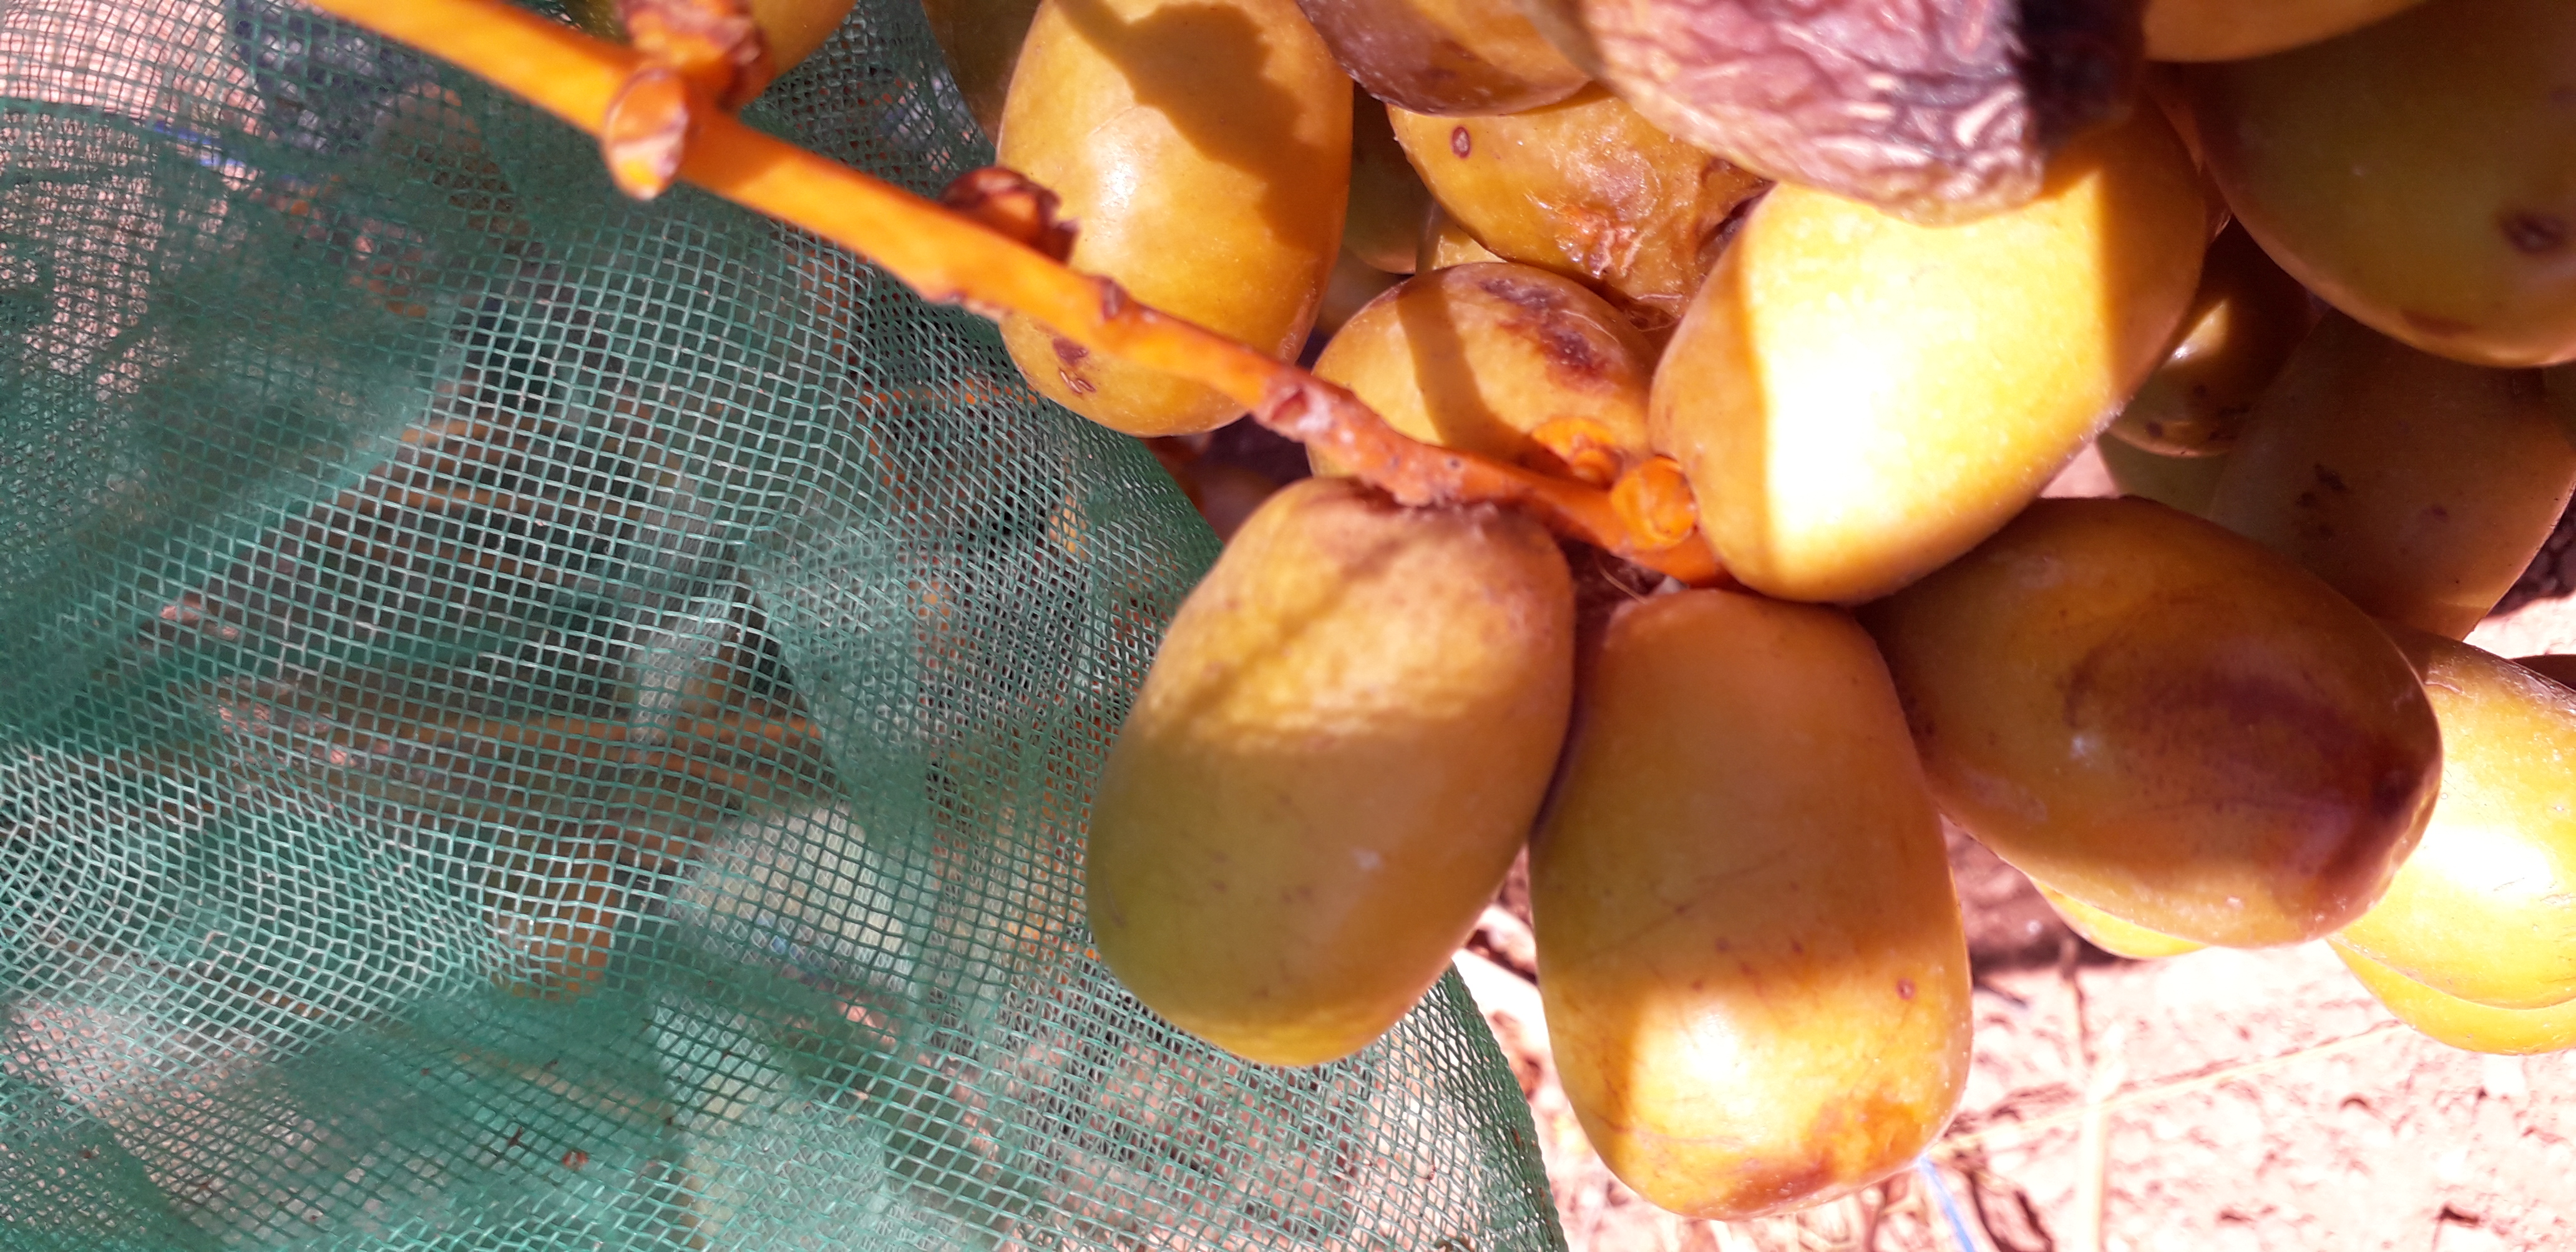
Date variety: Boufagous